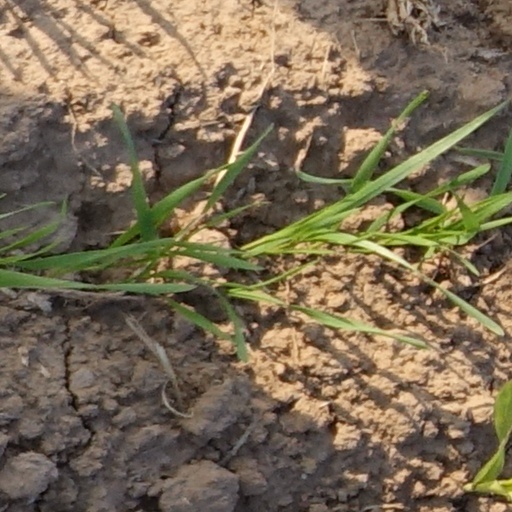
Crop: wheat